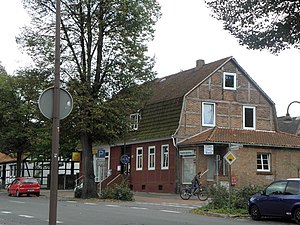
Ebstorf
Fra Ebsdorf
Ebstorf er en kommune i Samtgemeinde Bevensen-Ebstorf i den nordlige del af Landkreis Uelzen i den nordøstlige del af tyske delstat Niedersachsen, og en del af Metropolregion Hamburg. Kommunen har et areal på godt 27 km², og en befolkning på knap 5.300 mennesker.